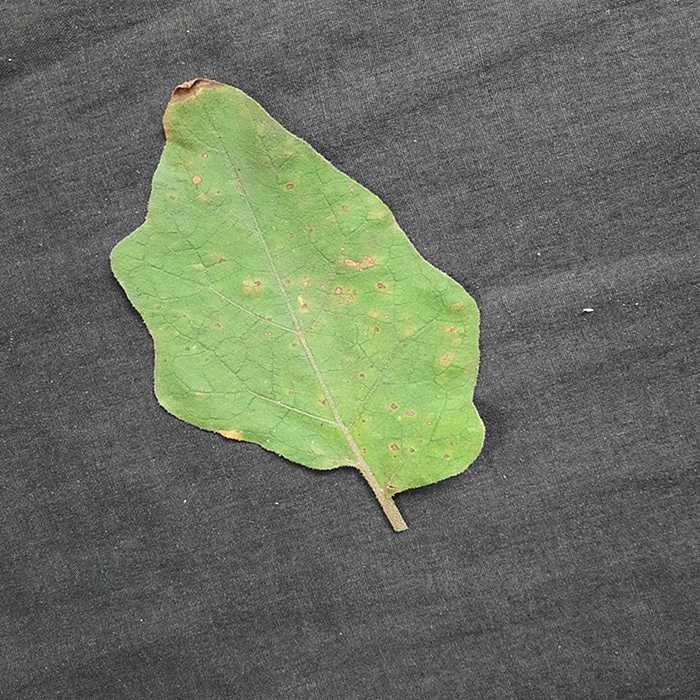
Plant: Eggplant
Label: Eggplant Cercopora leaf spot